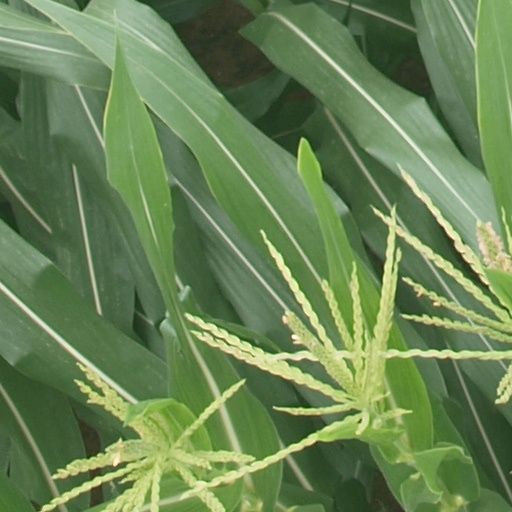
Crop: maize; corn